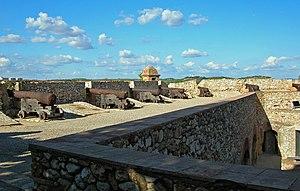
Bastion Saint-Dominique sur les remparts de Tarragone, Espagne
Le bastion est un ouvrage en fortification bastionnée qui fait partie de l’enceinte du corps d’une place ou des remparts d'une ville, présentant en saillie deux faces et deux flancs. Il est relié à l’enceinte par ces derniers. Il remplace, dans les fortifications classiques, la tour pour fournir les feux de flanquement sur la courtine et défendre les angles du corps de place. Il est constitué par un talus de terre appuyé sur le mur intérieur du fossé, l'escarpe. Le talus constitue une plate-forme, la banquette, où est disposé le plus gros de l'artillerie de la place forte.